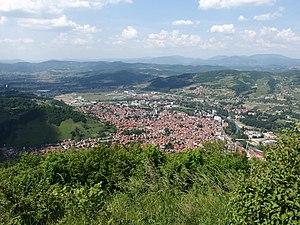
Visoko est une ville et une municipalité de Bosnie-Herzégovine située dans le canton de Zenica-Doboj et dans la Fédération de Bosnie-et-Herzégovine. Selon les premiers résultats du recensement bosnien de 2013, la ville intra muros compte 11 552 habitants et la municipalité 41 352.